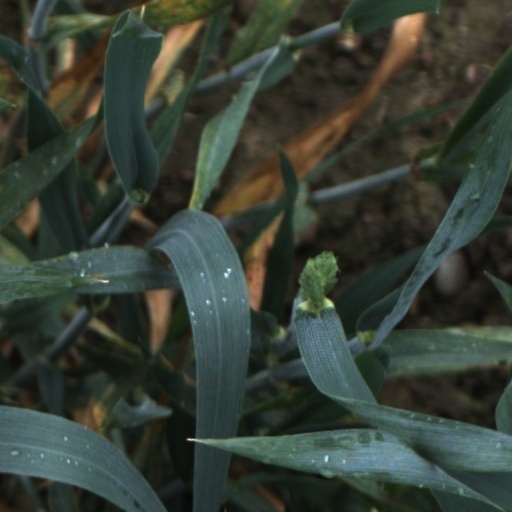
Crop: wheat